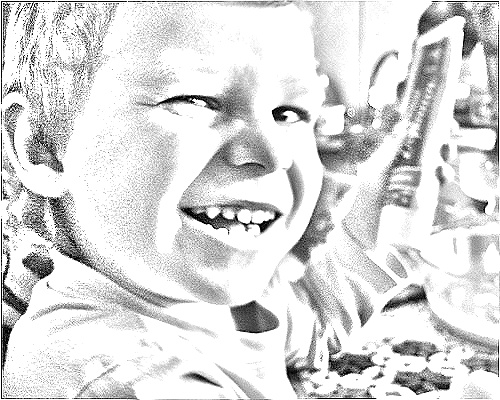
Portrait style: Sketch Portrait